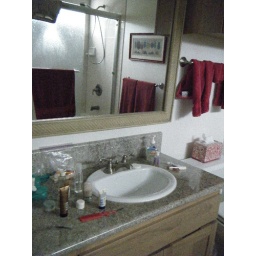
where I stayed the rest of my trip; rented a small apartment in a house in Makawao; this is the bathroom